Describe the emotion expressed in this image:  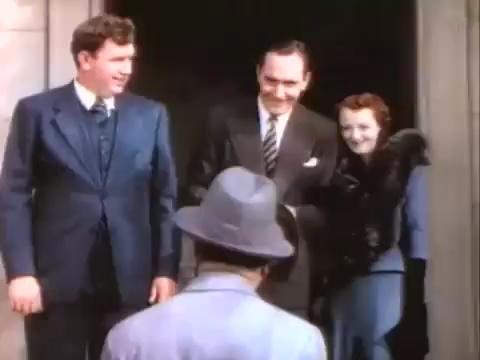
This person displays Fear, valence and arousal with low intensity.